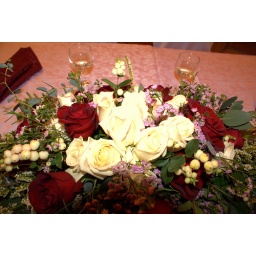
Decor by Lin flower swag on head table with wine glasses by Maureen Littlewood